1908 Blackball miners' strike

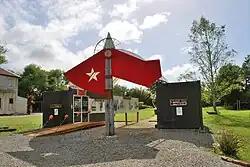

The Blackball Miner's Union had been formed in 1899 and was registered under the Industrial Conciliation and Arbitration Act, with their award agreement entitling them to only 15 minutes for their 'crib' or lunch break. At the time there were miners present at Blackball who had been involved in militant action in other mines, including Patrick Hickey and Paddy Webb, and there was a growing discontent amongst the miners about aspects of the award, including the length of the working day, and the issue of a short time for lunch. Early in February 2008, Hickey refused to comply with this and subsequently appeared in court for not following his manager's instructions. On 27 February Hickey, Webb and five miners who were members of the recently formed Socialist Branch, also refused to accept the 15-minute break, and all were dismissed by the manager Walter Leitch. It has been said that Leitch was influenced in making this decision because Hickey had taken a group of unionists to meet with the then Minister of Labour, Robert McNab the previous day. At that meeting Hickey spoke strongly about "poor ventilation, violation of the Coal Mines Act, and the refusal of government inspectors to enforce the law." The miners' union met and decided that unless the Company could provide a satisfactory reason for dismissing the men, they would all have to re-employed and compensated for time lost. Leitch met with the union delegates on 27 February and attempted to explain why he had made the decision to dismiss the men. He also made an offer to reinstate the men without paying them compensation for lost time, but members of the union rejected this with a vote 125-5 against the proposal. When the union added another demand to which Leitch did not agree, the strike began.